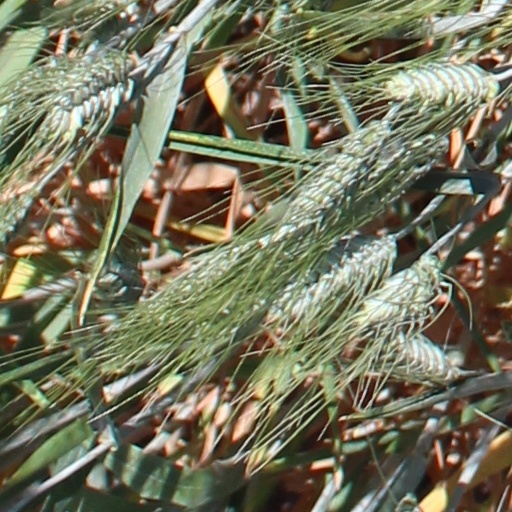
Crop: wheat